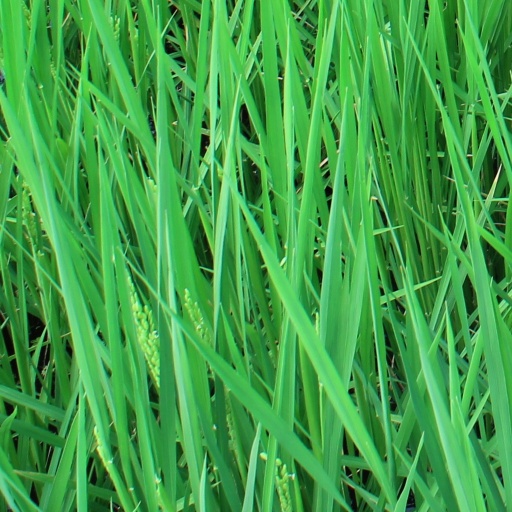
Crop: rice